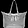
Label: Bag